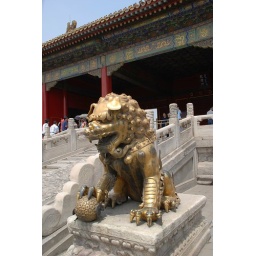
Guard Halls-male has ball under paw and female has a cub.